Arco della Vittoria

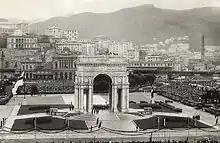
The inauguration of the "Arco della Vittoria" on 31 May 1931

In 1923, the "comune" of Genoa decided to build a commemorative monument while redeveloping an area that was previously a wet meadow. It announced a national contest for the design of an arch to be built on a lawn located adjacent to the Bisagno stream. The stream is now buried under "Via Brigate Partigiane"